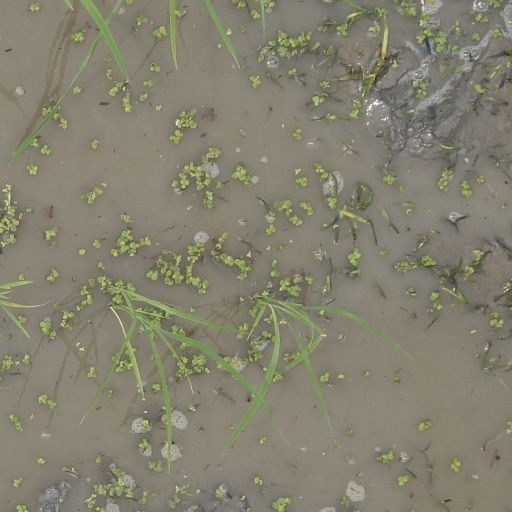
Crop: rice